PlayStation 3 accessories

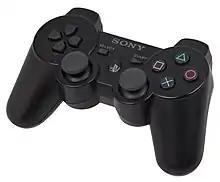
DualShock 3 controller

Replacing the Sixaxis as the standard PlayStation 3 controller, the DualShock 3 (SCPH-98050/CECHZC2, trademarked "DUALSHOCK 3") features the same functions and design (including "Sixaxis" motion sensing), but with vibration feedback capability.